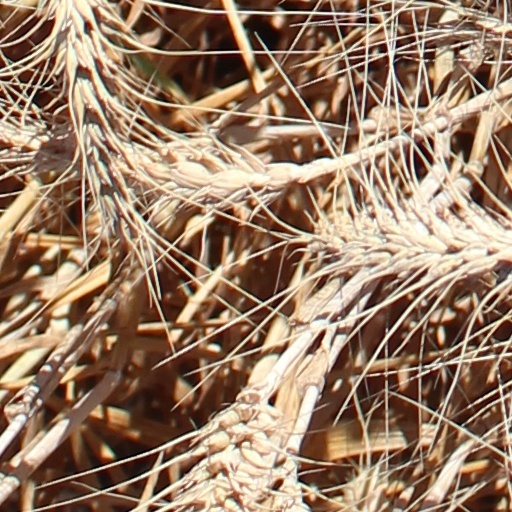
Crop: wheat